Ignacy Posadzy

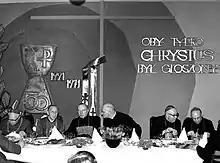
Posadzy speaking with Blessed Stefan Wyszyński and Archbishop Antoni Baraniak during Posadzy's golden jubilee of priestly ordination.

Posadzy died on January 17, 1984, in Puszczykowo. He was buried at the Society of Christ's burial plot at the Miłostowo Cemetery, in Poznań.